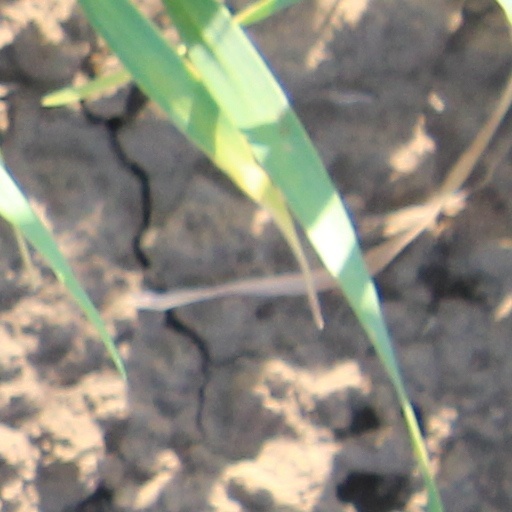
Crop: wheat